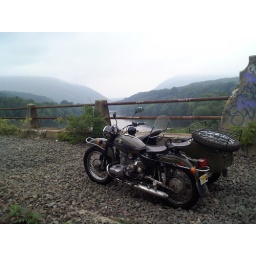
Took this with my camera phone. On top one of the old train trestles that goes over the Deleware river